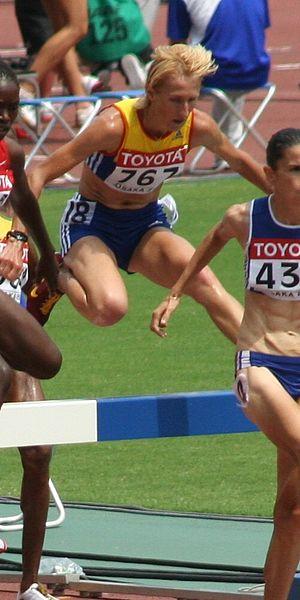
Cristina Casandra, née Iloc le 1ᵉʳ février 1977 à Zalău, est une athlète roumaine, spécialisée dans le fond et le steeple.
Les records du monde du 3 000 mètres steeple sont actuellement détenus par le Qatarien Saif Saaeed Shaheen avec le temps de 7 min 53 s 63, établi le 3 septembre 2004 lors du Mémorial Van Damme de Bruxelles en Belgique, et par la Kényane Beatrice Chepkoech, créditée de 8 min 44 s 32 le 20 juillet 2018 lors du Meeting Herculis, à Monaco.